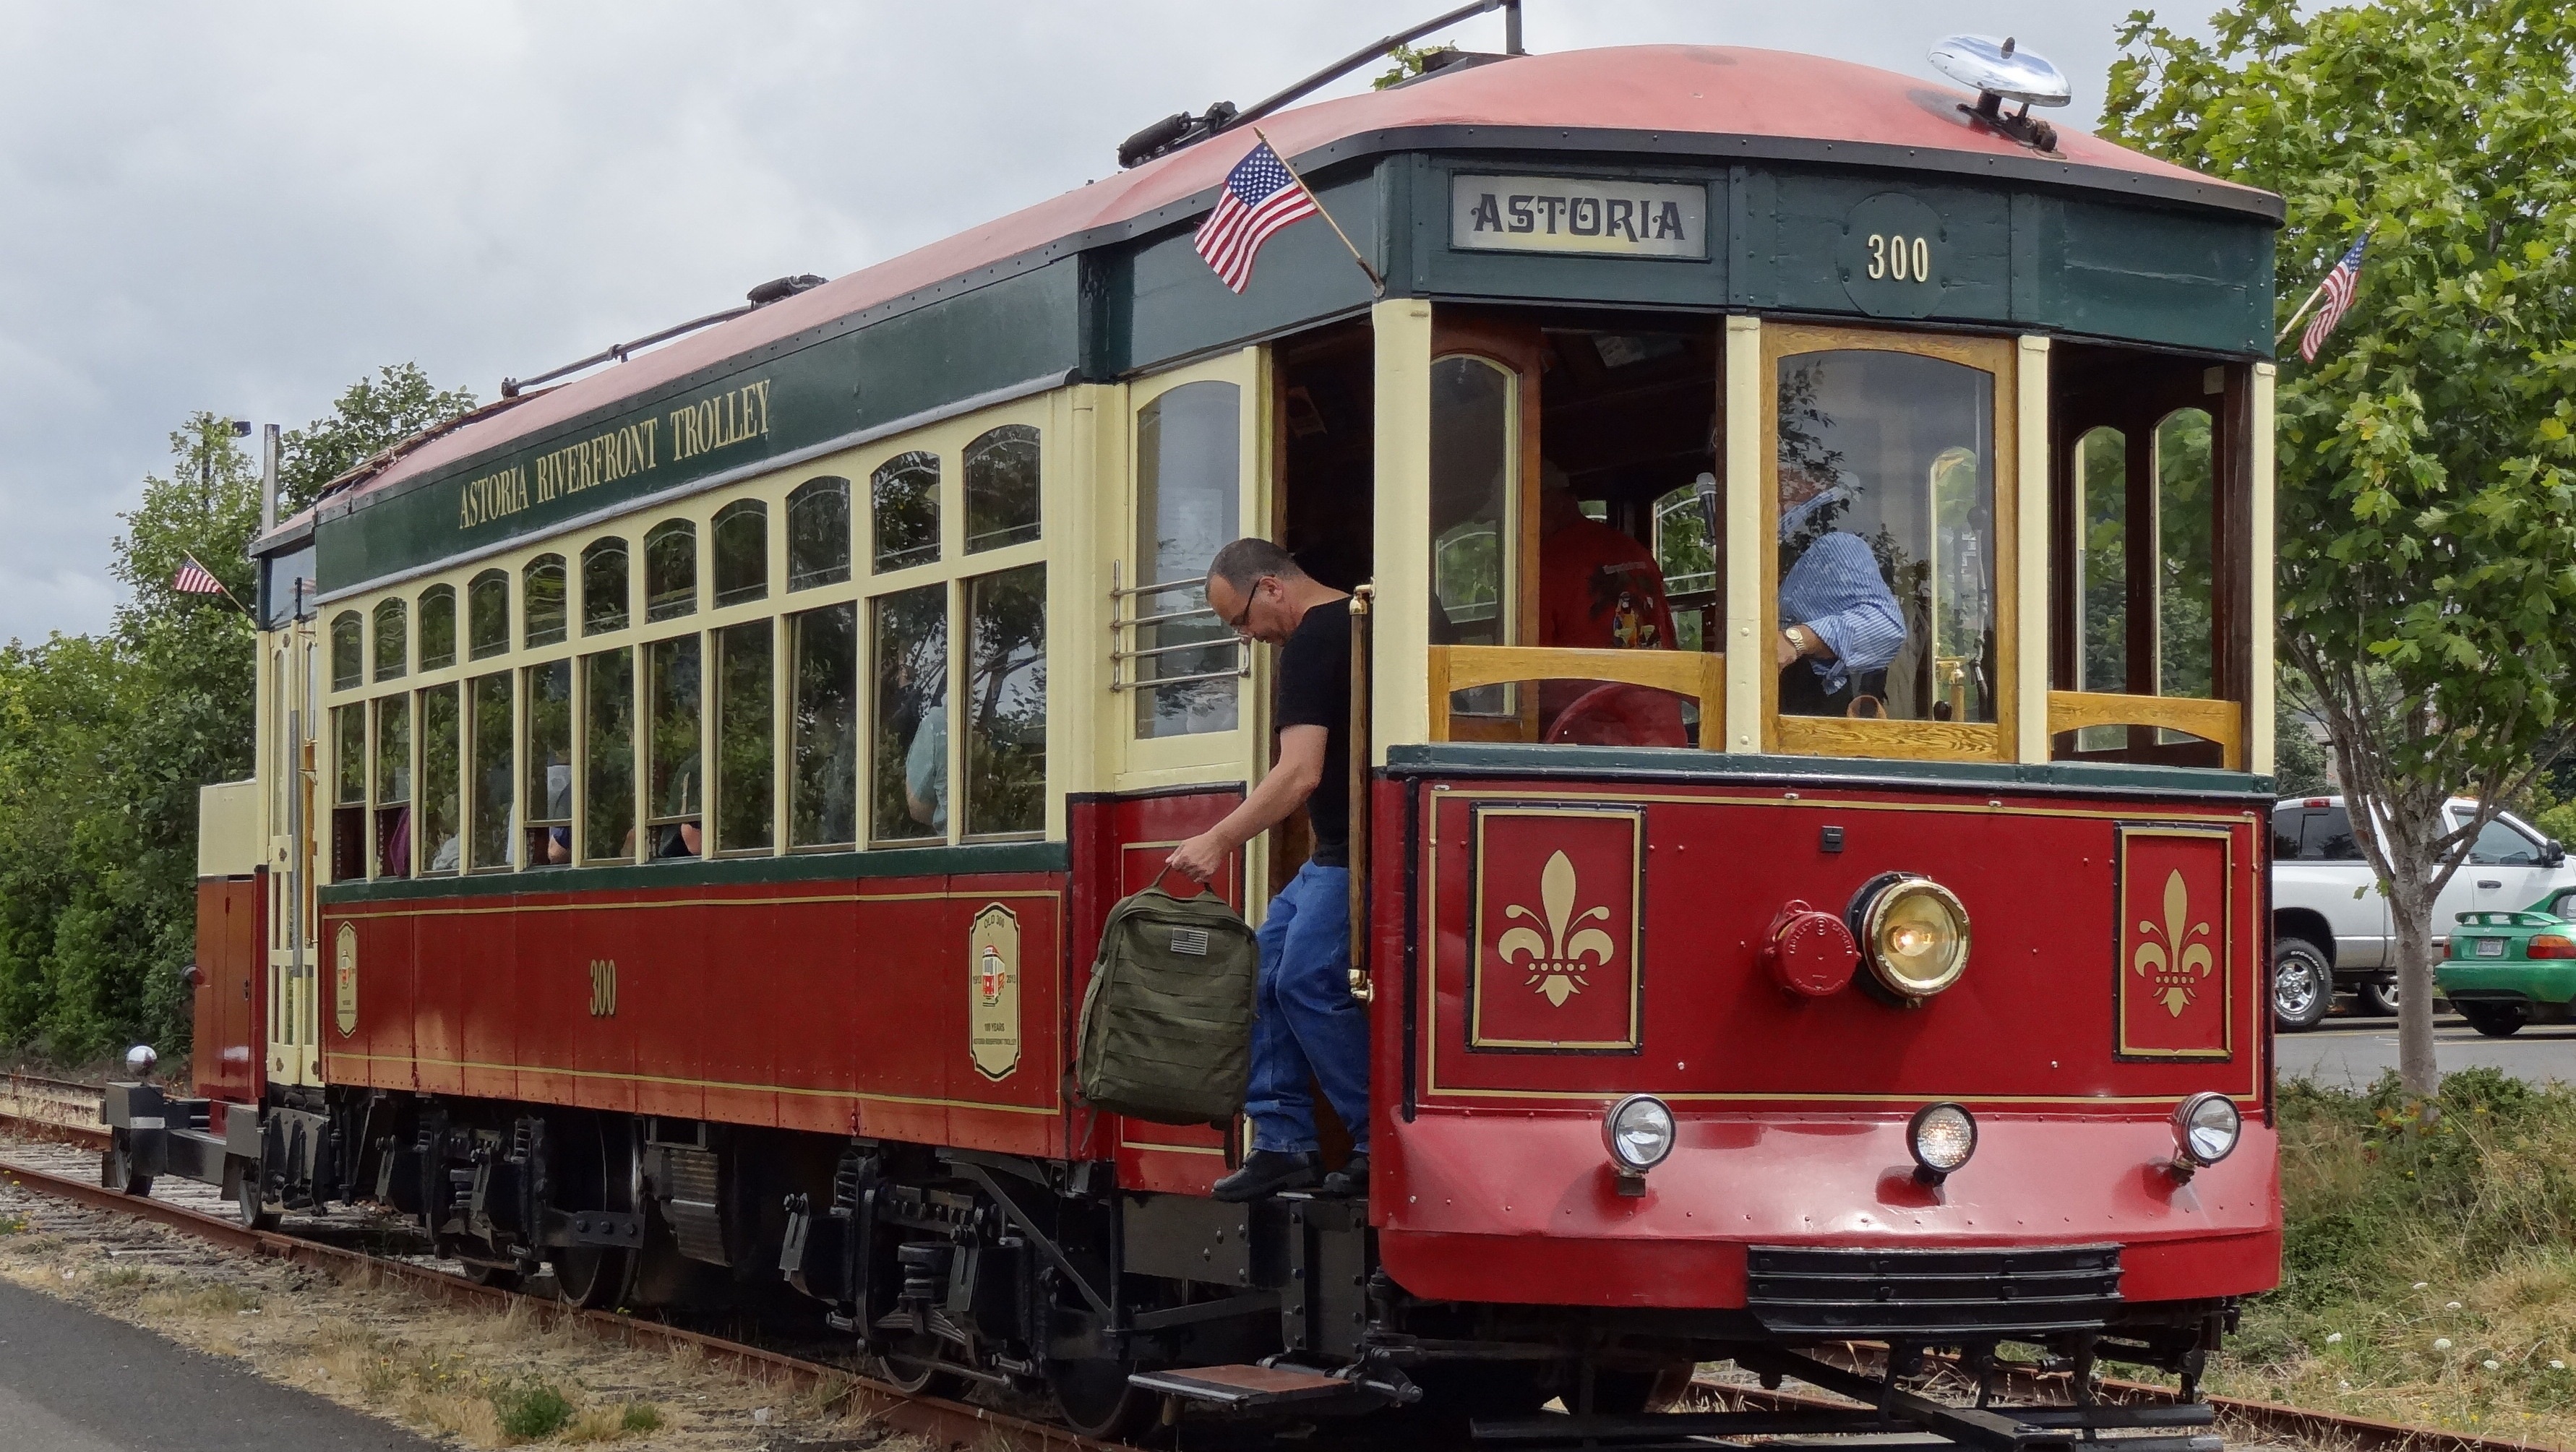
tram, transport, vehicle, usa, america, cable car, locomotive, land vehicle, rolling stock, railroad car, passenger car